Advanced Dungeons & Dragons: Heroes of the Lance

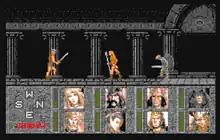
Screenshot from the Amiga version

The eight heroes from the "Dragonlance" series are assembled for the quest, but only one is visible on the screen at a time; when the on-screen hero dies, the next in line appears. "Heroes of the Lance" uses "Dungeons & Dragons" game statistics, with character statistics taken exactly from the rule books. Three characters have special abilities (healing magic, wizard magic, and trap removal), but the other five merely act as "lives" for the player as in traditional action-platforming games.